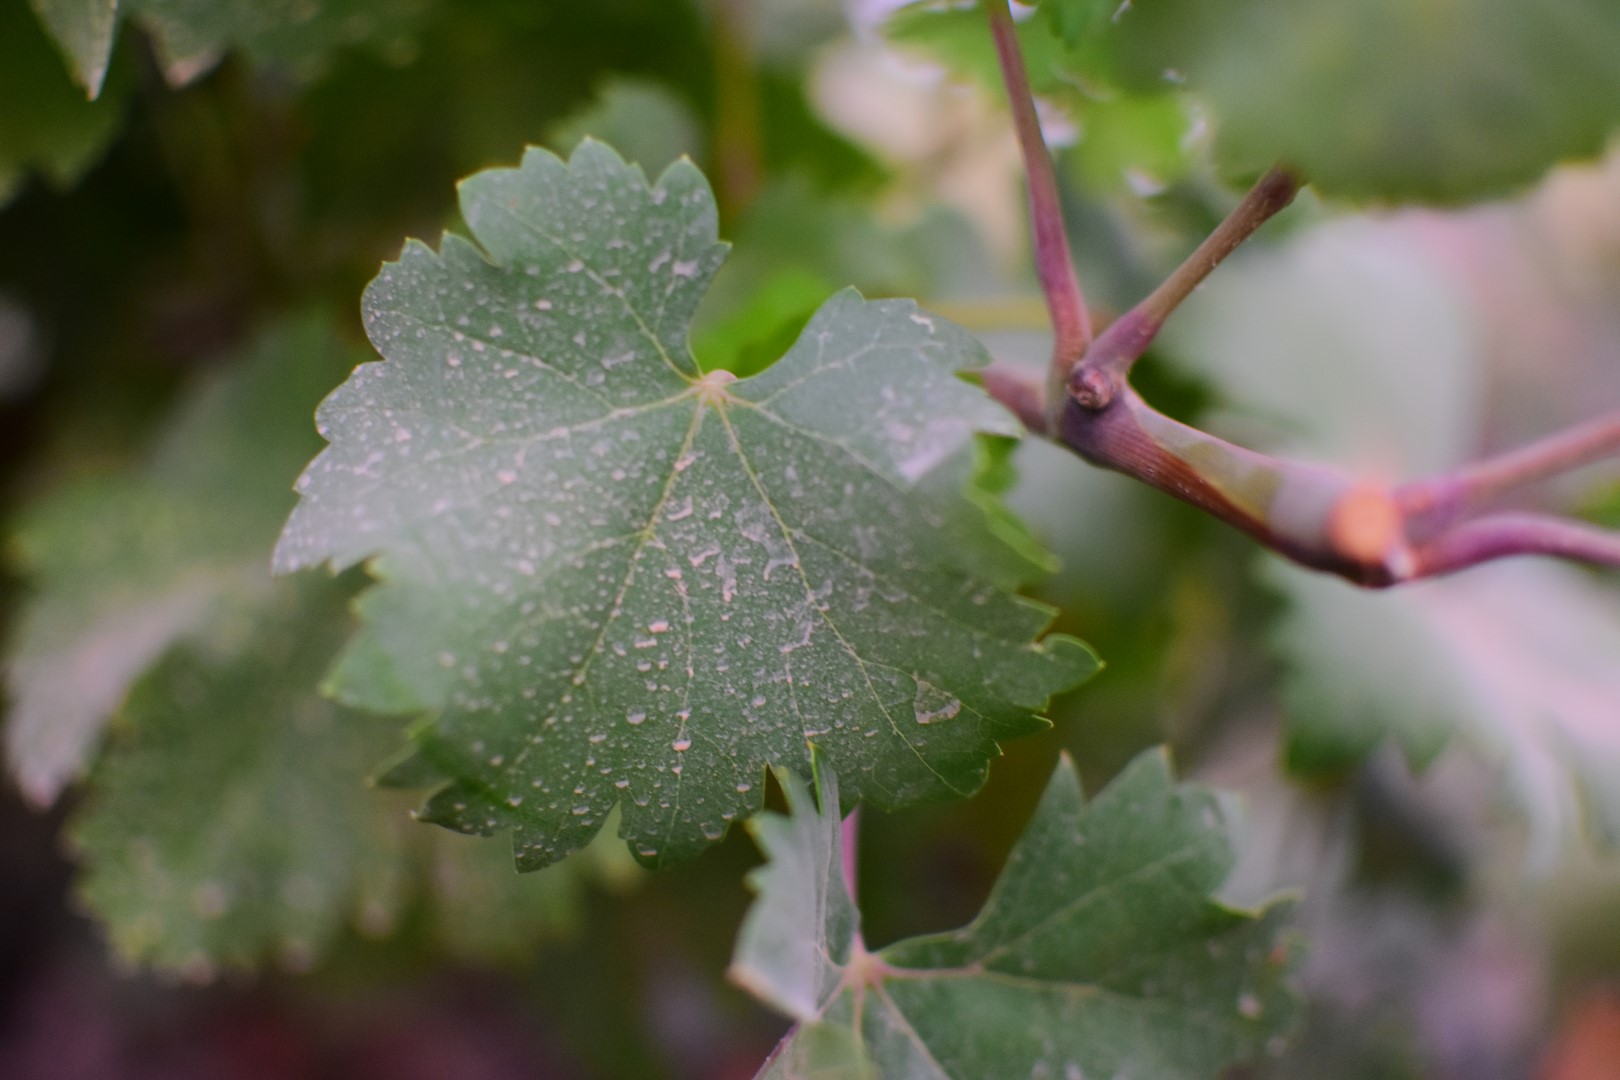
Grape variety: Shdah